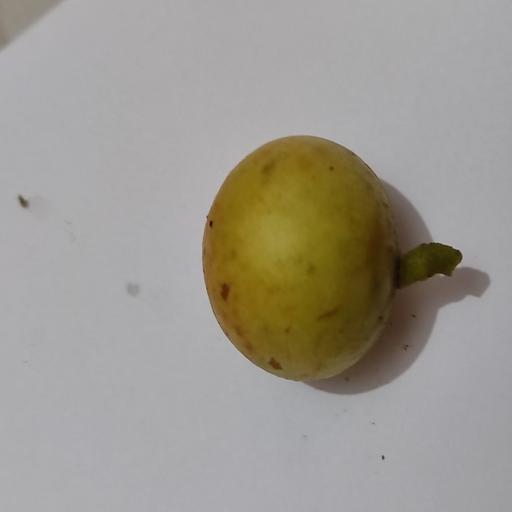
Crop type: Burmese Grape